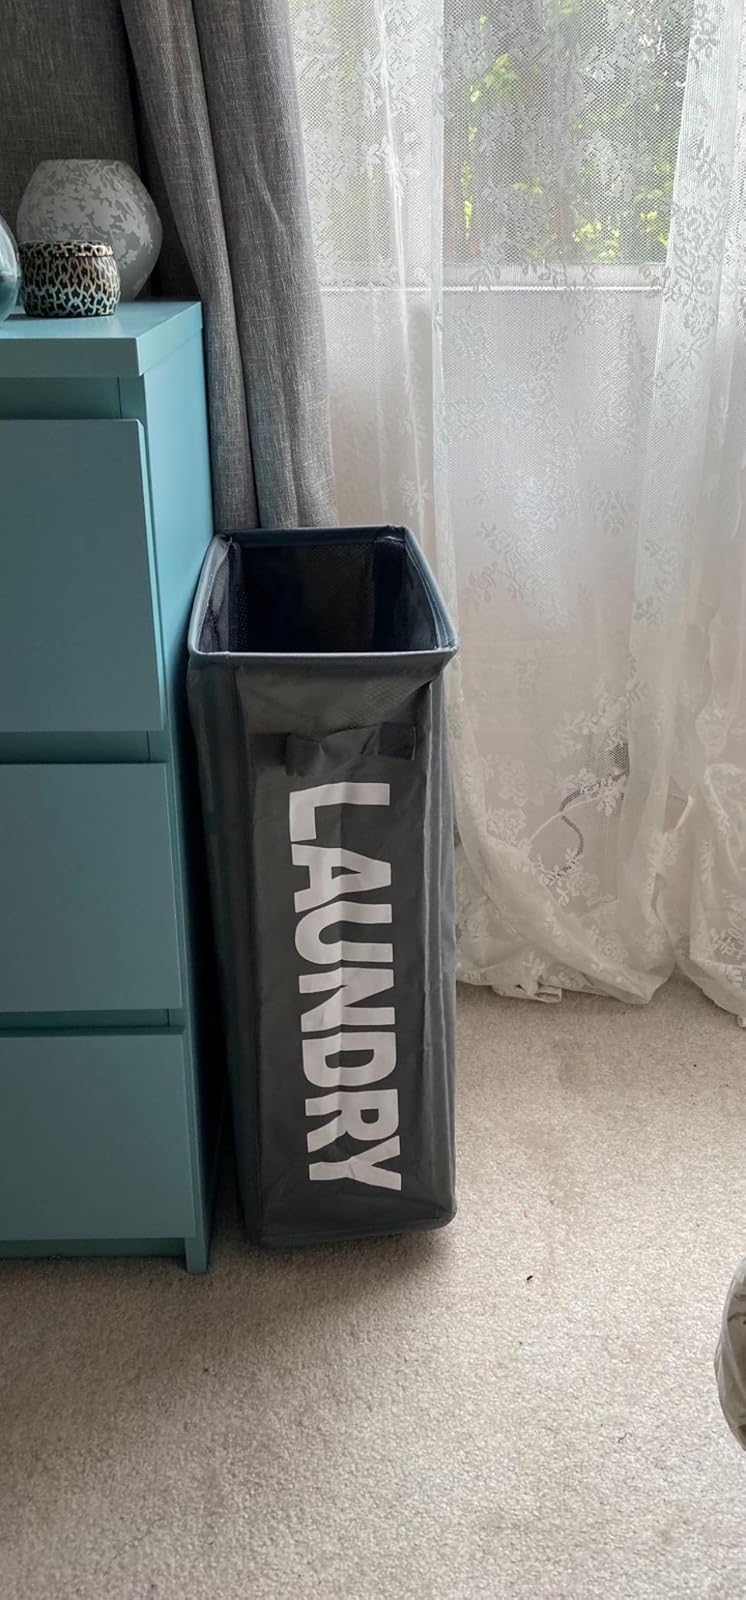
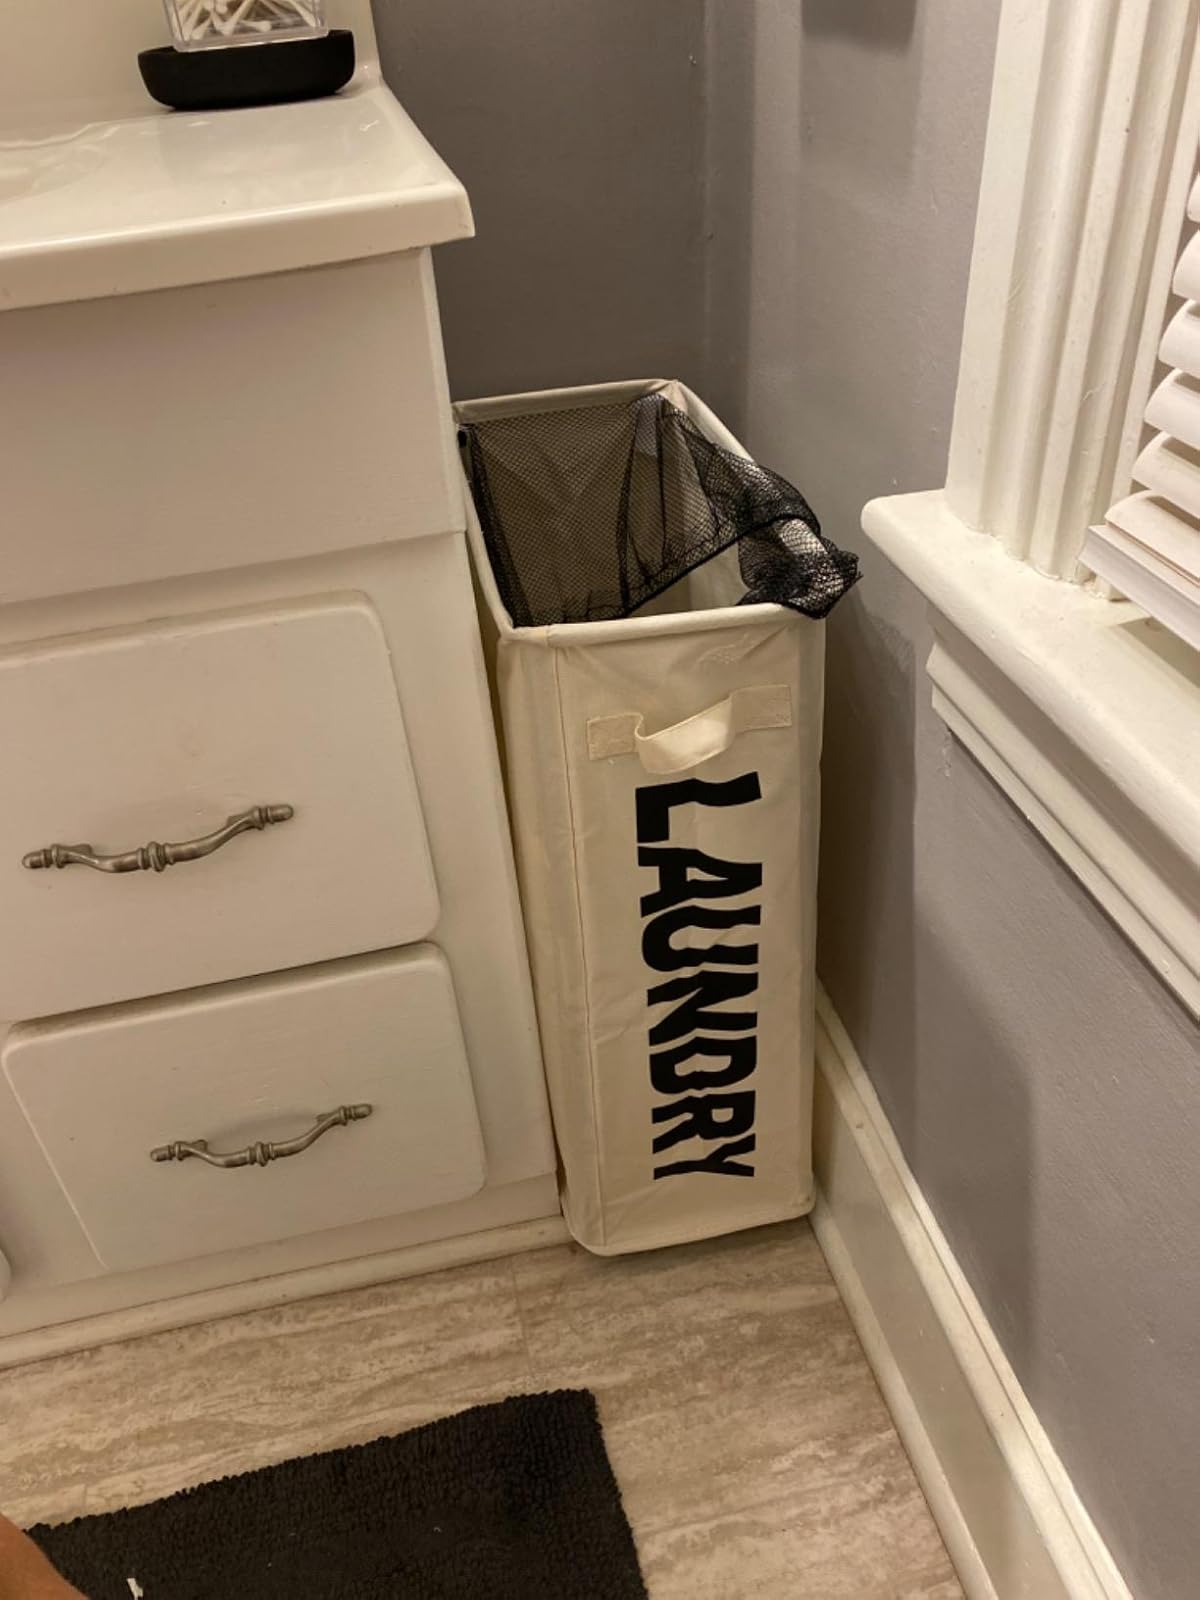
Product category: items_hamper
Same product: no